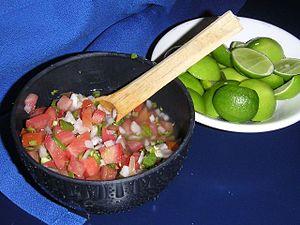
Au Mexique, le terme pico de gallo désigne un mélange de tomates coupées en dés, d'oignons et de piments jalapeños. D'autres ingrédients peuvent également être ajoutés, tels que des crevettes, de l'avocat, du jus de lime ou du vinaigre de cidre, de la coriandre fraîche hachée, du concombre, des radis ou des fruits à chair ferme comme la mangue.